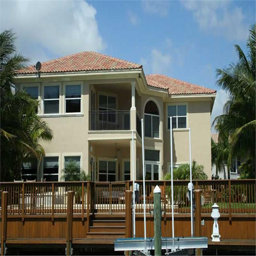
this image shows the water view of the house plan .